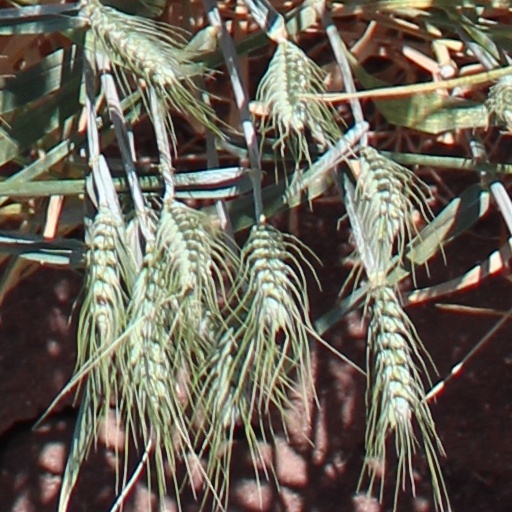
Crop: wheat